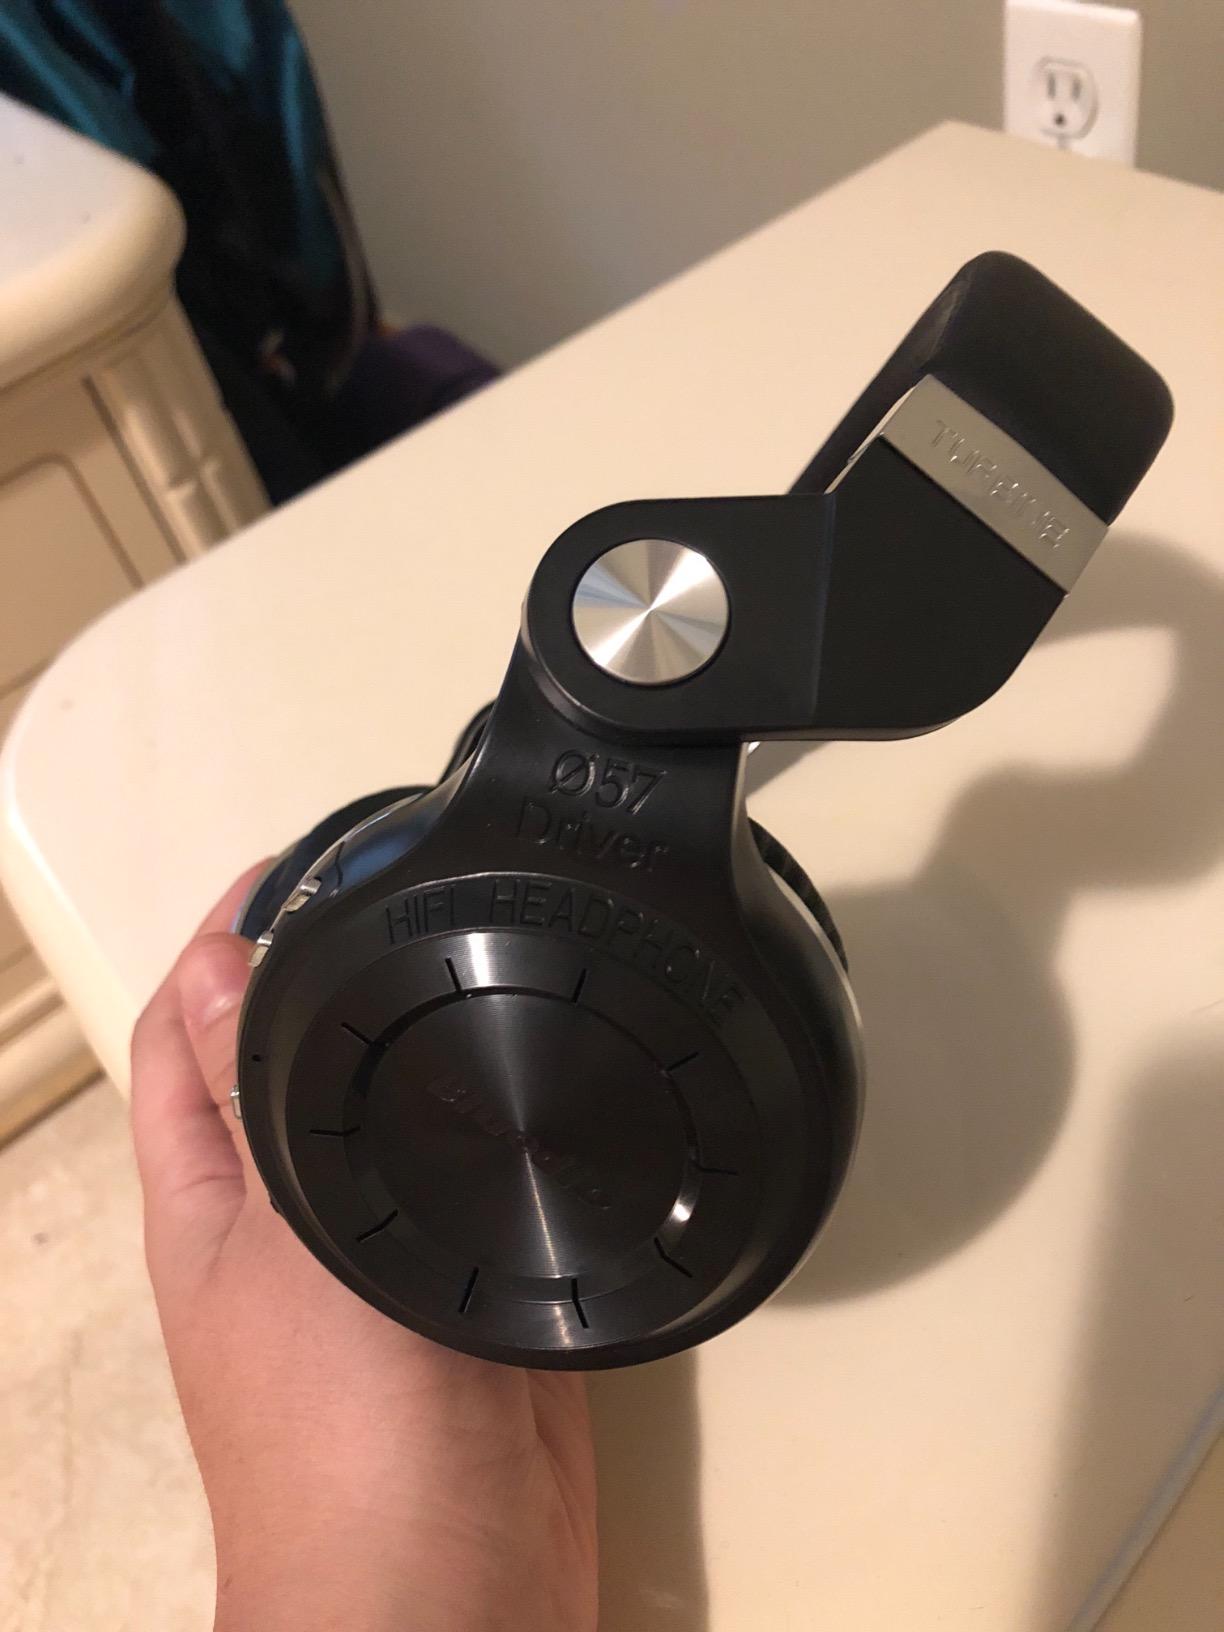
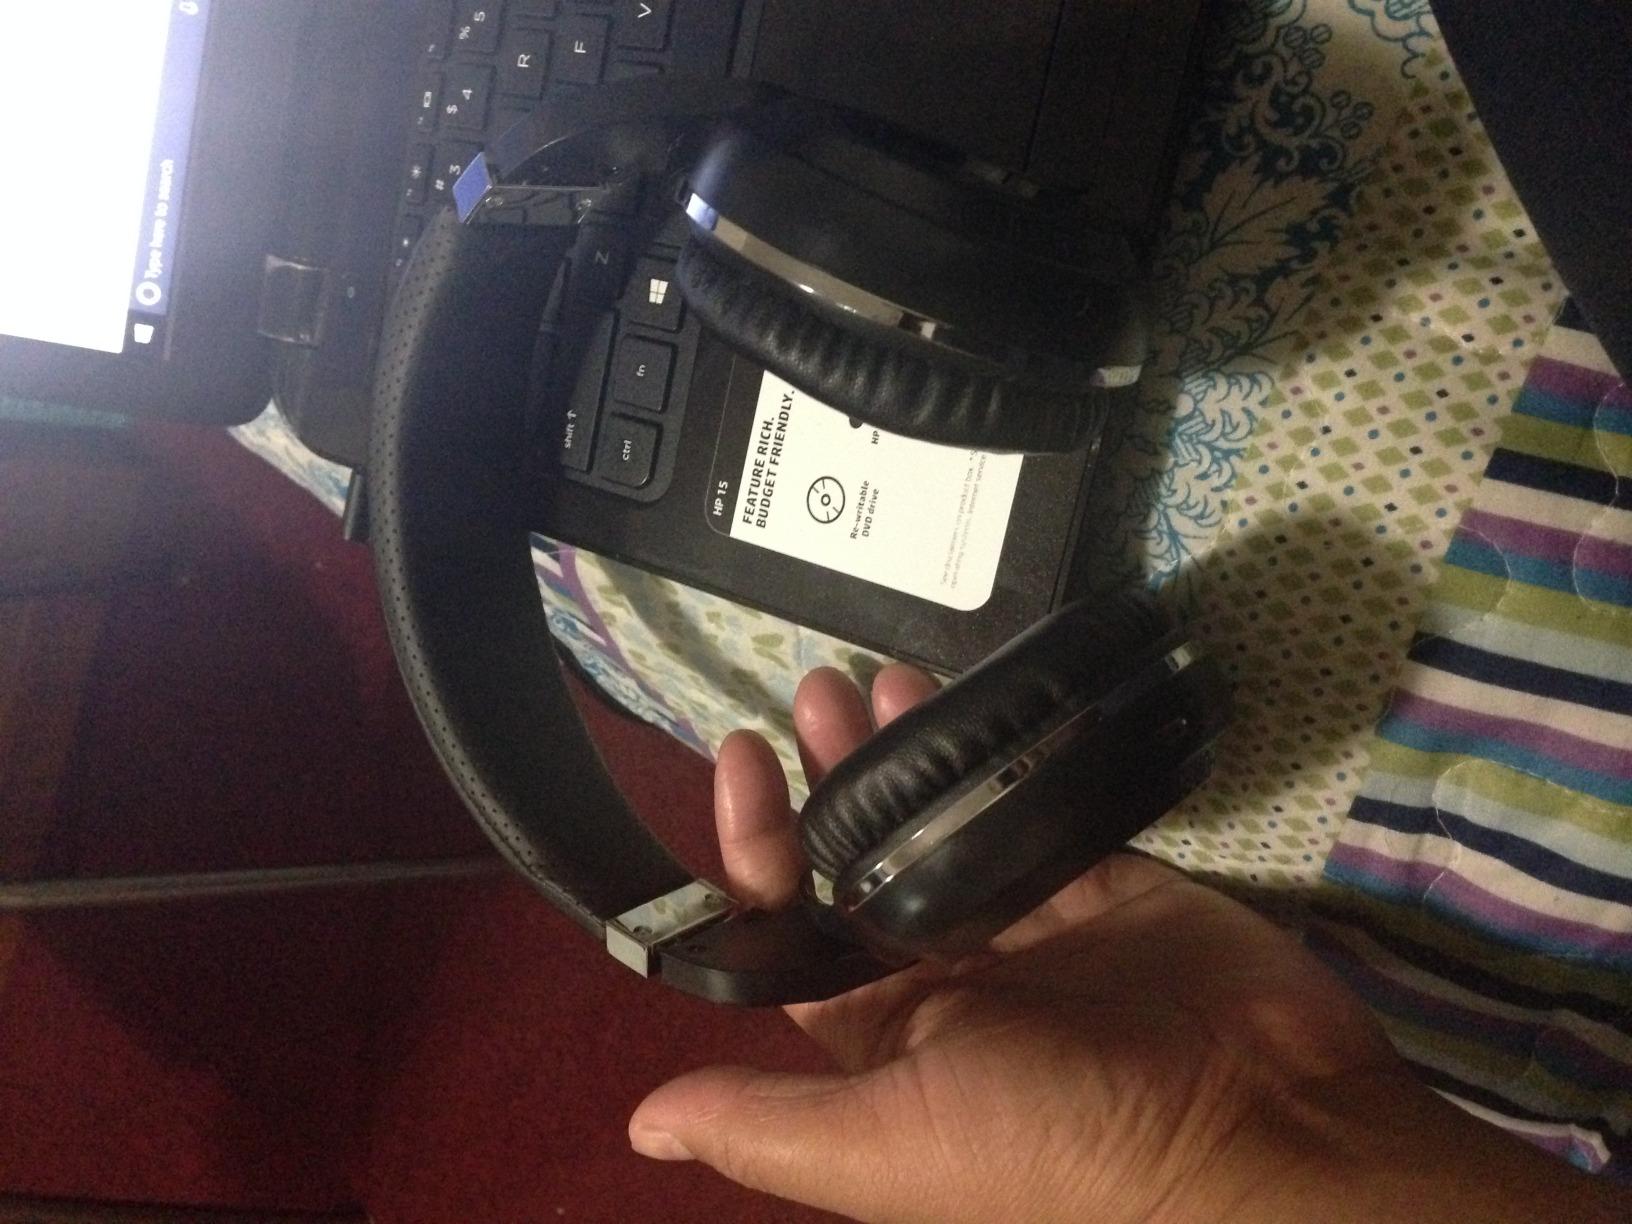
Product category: headphones
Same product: yes